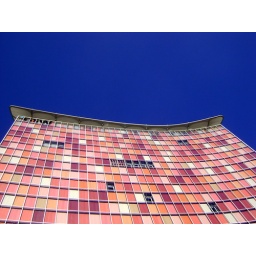
the colorful GSW building in Berlin